Jazz in Turkey

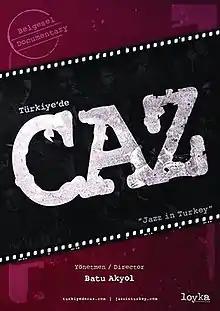
Film poster

Jazz in Turkey is a 2013 documentary directed by Batu Akyol. The film explores the condition, evolution, and interaction of Turkish jazz music and its musicians, in parallel to Turkish history.